Kremlin stars

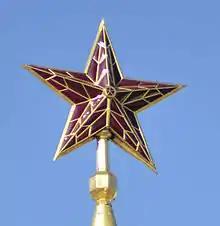
A Kremlin star

Upon the installment of the present day star, Specialists from 20 enterprises of ferrous and nonferrous metallurgy, engineering, electrical and glass industries, research and design institutes worked on the creation of new stars. People's artist Fyodor Fedorovsky redefined the shape and pattern of the stars, he proposed the ruby color of the glass. At his suggestion, the dimensions were changed so that the stars from the ground seemed to be the same. The size and the form of each of the five stars were defined proceeding from the height and architectural features of each corresponding tower. The distance between the end points of beams of the star installed on the Vodovzvodnaya tower equals , Borovitskaya tower – , Troitskaya tower – , and Nikolskaya and Spasskaya towers – . The bearing construction of each of the Kremlin stars is made of stainless steel and represents a spatial pentagonal star, the points of which have the form of a tetrahedral pyramid. The durability and rigidity of the construction was designed to withstand the maximum pressure of a hurricane wind equaling 200 kgf per square meter (2 kPa). Despite the considerable mass of each star (approximately 1 tonne), they revolve as the wind changes its direction. Because of its form, each star always positions itself with its frontal side against the wind. The Kremlin stars are illuminated from the inside by filament lamps so that they could be seen against the sky. Even distribution of light inside the stars is ensured by the refractors, which consist of prismatic glass plates. The power of these lamps (3.7 kW in the stars of the Vodovzvodnaya and Borovitskaya towers and 5 kW in the remaining three) ensures good visibility of the stars day and night. The lamps have a luminous efficacy of 22 lm/W. The 5 kW lamps are in length, the diameter of their retorts is . Each lamp produces a great deal of heat; hence, each star has to be cooled. For this purpose, each tower is equipped with two fans aimed at the star.